David Cameron

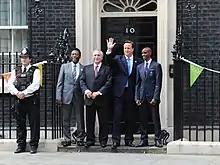
Cameron hosting a hunger summit with Pelé and Mo Farah outside 10 Downing Street

Cameron supported the introduction of gay marriage, despite more of his own Conservative MPs voting against the move than for it, meaning the support of Lib Dem MPs in government and Labour MPs in opposition was required to allow it to pass. Earlier in his term, he had managed to secure a huge majority for UK participation in UN-backed military action in Libya, but Cameron became the first prime minister since 1782 to lose a foreign policy vote in the House of Commons over proposed military action against Bashar al-Assad's regime in Syria. Subsequently, Barack Obama asked congressional approval, which was not ultimately granted.